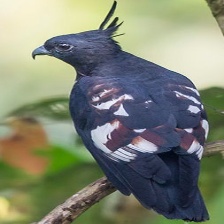
Species: BLACK BAZA
Scientific name: AVICEDA LEUPHOTES